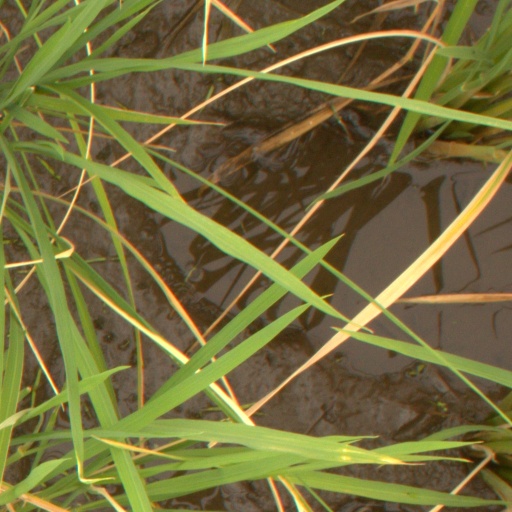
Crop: rice